Torlonia Collection

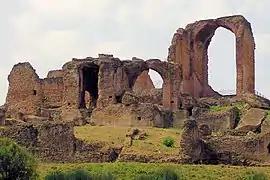
The Villa of the Quintili is one of many sites excavated by the Torlonias in the 19th century

In 1800, Prince Giovanni acquired the contents of the studio of the 18th-century sculptor-restorer Bartolomeo Cavaceppi, who had died the previous year. The ancient part of the collection consisted of a thousand pieces of sculpture, busts, reliefs, decorative and architectural fragments. There was also an array of modern sculptures executed by Cavaceppi, modern copies of antique sculpture, paintings, plaster casts, clay models and maquettes.